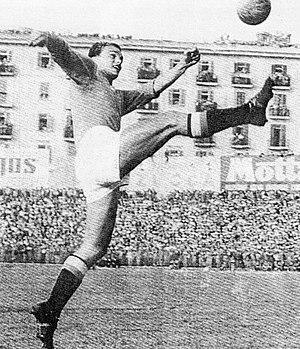
Hans « Hasse » Jeppson, né le 10 mai 1925 à Kungsbacka et mort le 21 février 2013 à Rome, est un footballeur suédois.